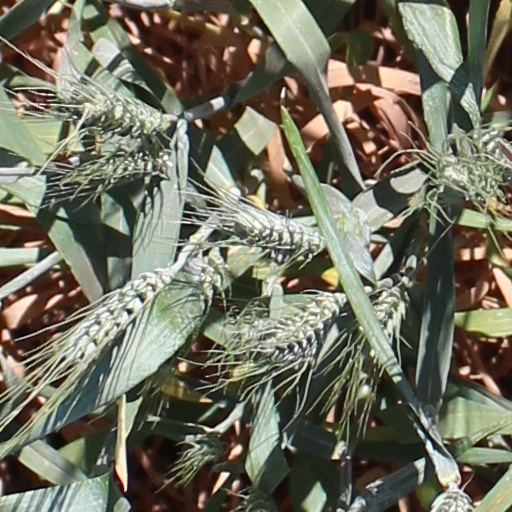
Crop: wheat